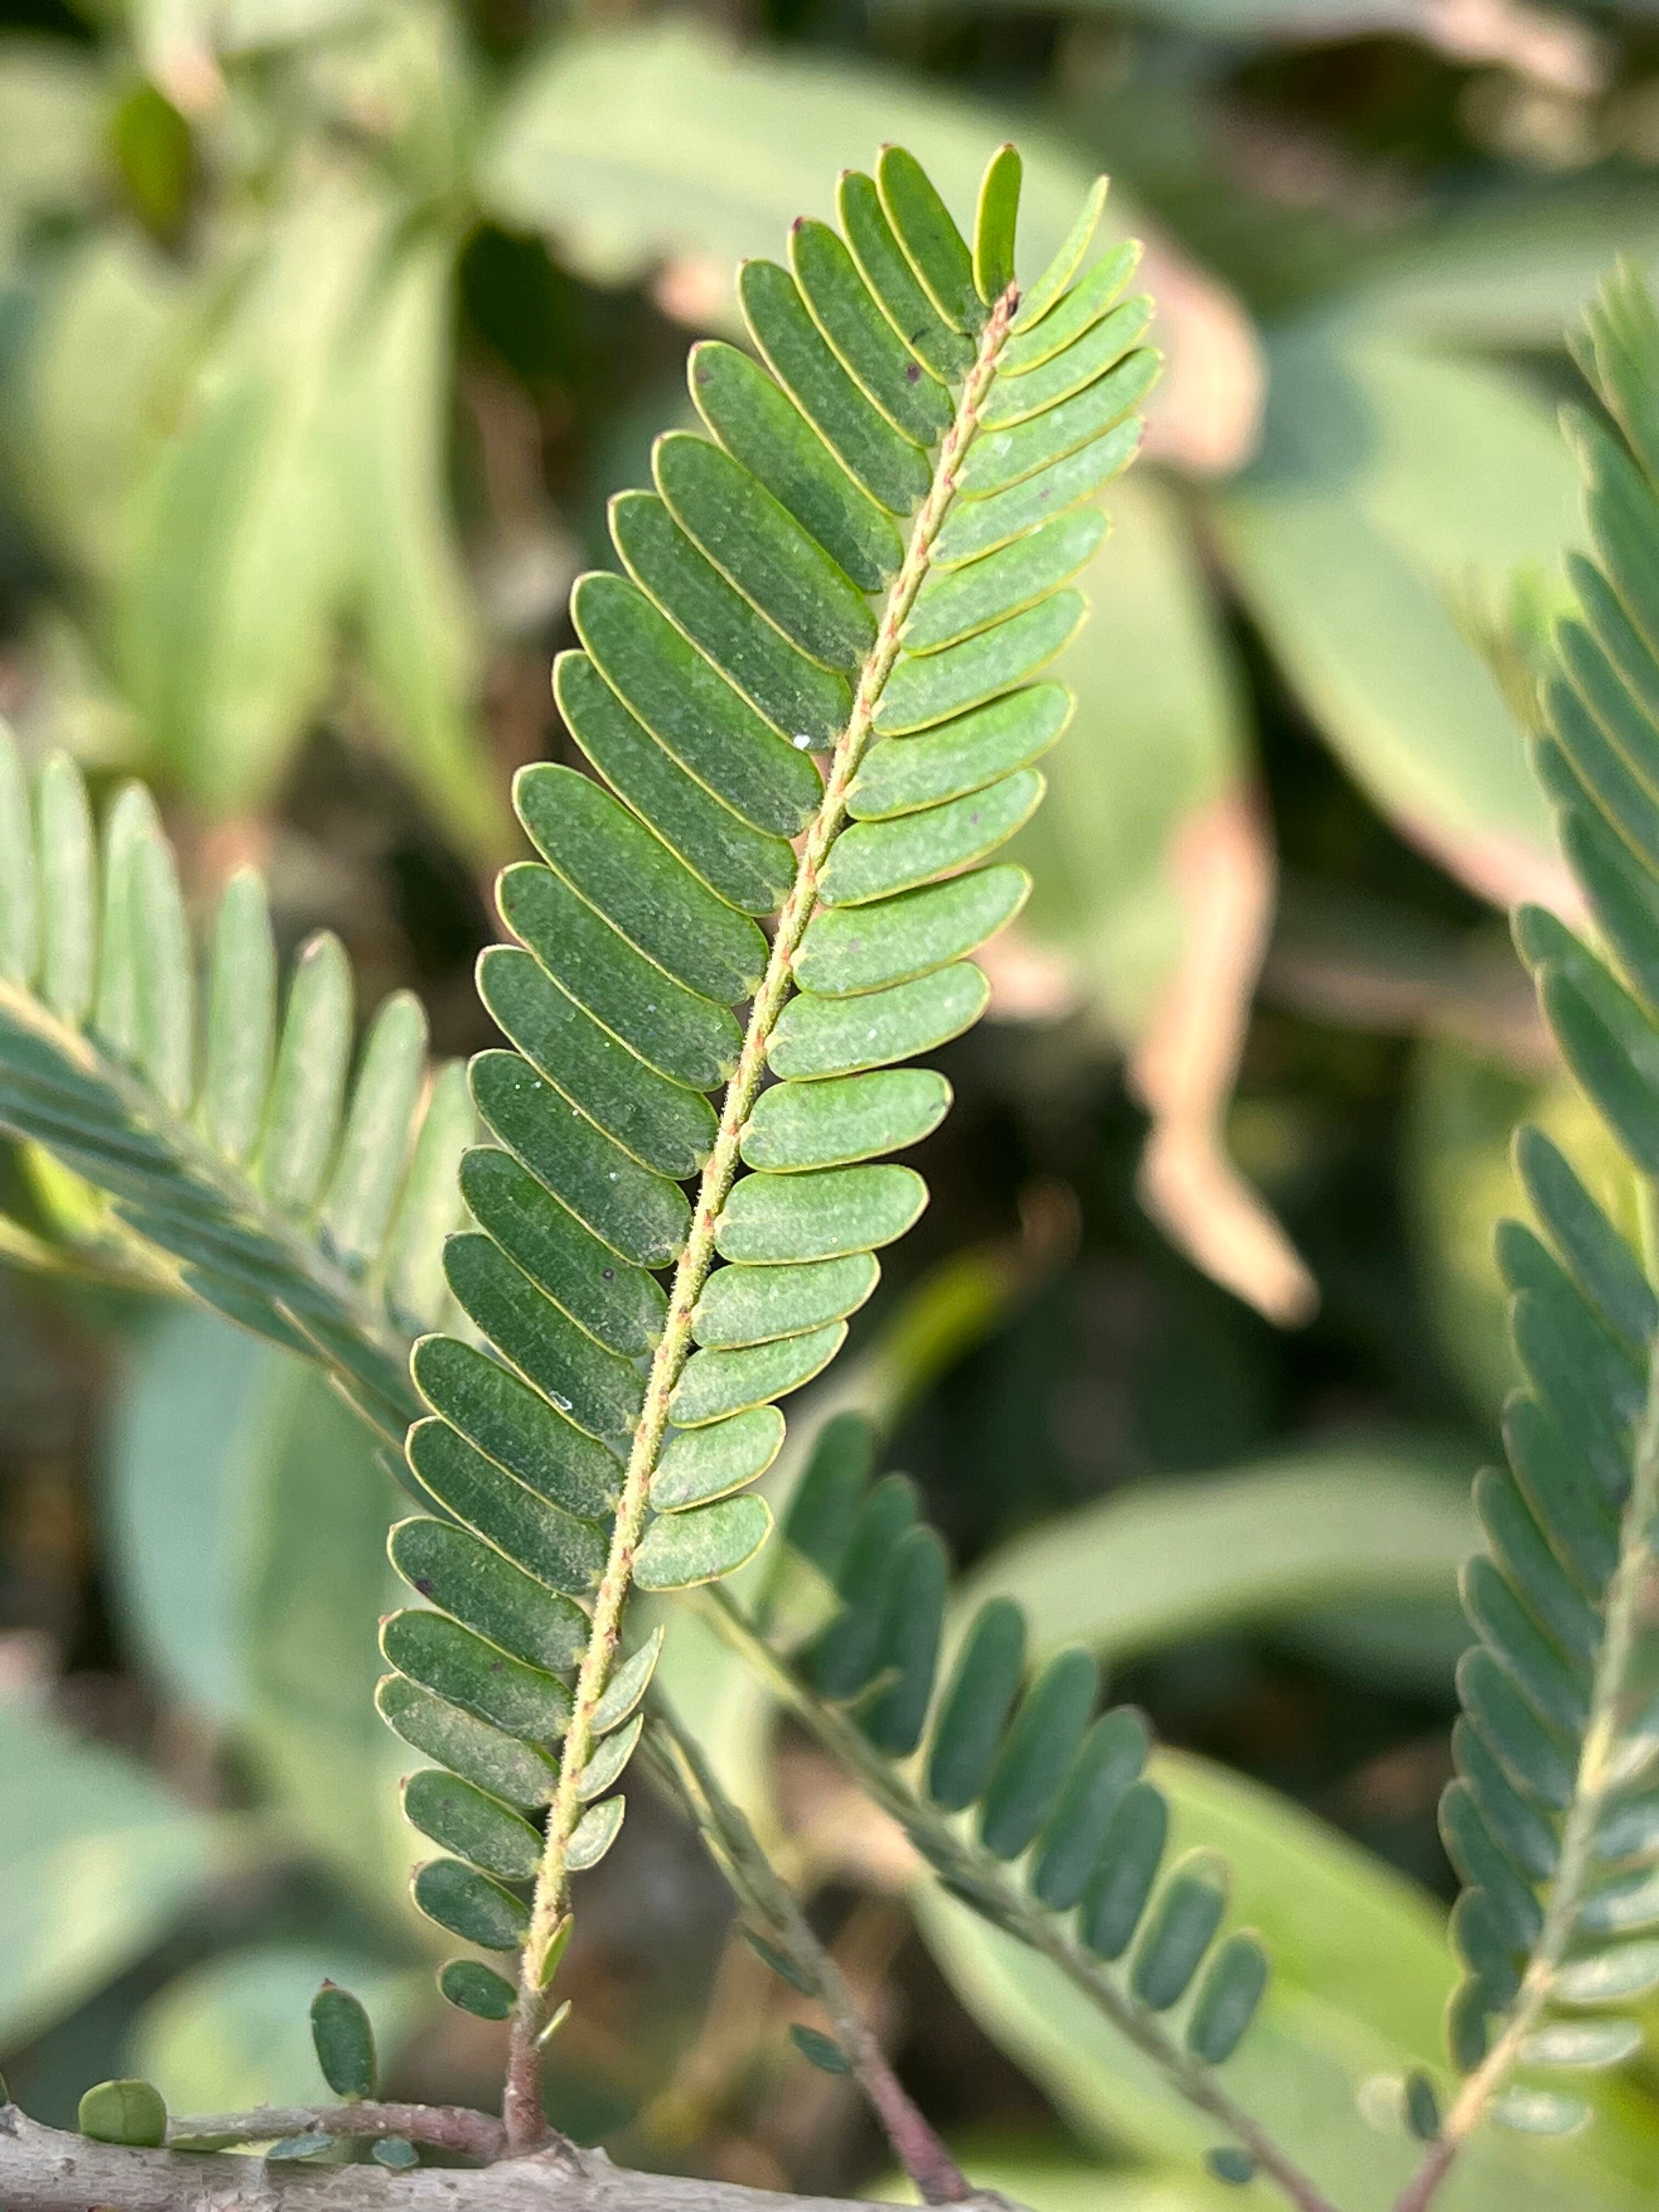
Plant species: phyllanthus-emblica